Alice Rivlin

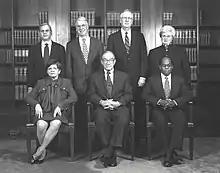
The Federal Reserve Board of Governors in 1997. Rivlin is seated far left.

Rivlin was the first director of the newly established Congressional Budget Office (CBO) during 1975–1983. As head of the CBO, she was a persistent and vociferous critic of Reaganomics. She was named a 1983 MacArthur Fellow in recognition of her role as CBO creator. After that Dr. Rivlin served as the deputy director of Office of Management and Budget (OMB) from 1993 to 1994 and was elevated to OMB director from 1994 to 1996 both in the Clinton administration. President Clinton nominated her as the Vice Chair of the Federal Reserve from 1996 to 1999. Upon confirmation, Rivlin became the highest-ranked woman in the history of the Federal Reserve at that time. She was also chair of the District of Columbia Financial Responsibility and Management Assistance Authority from 1998 to 2001.